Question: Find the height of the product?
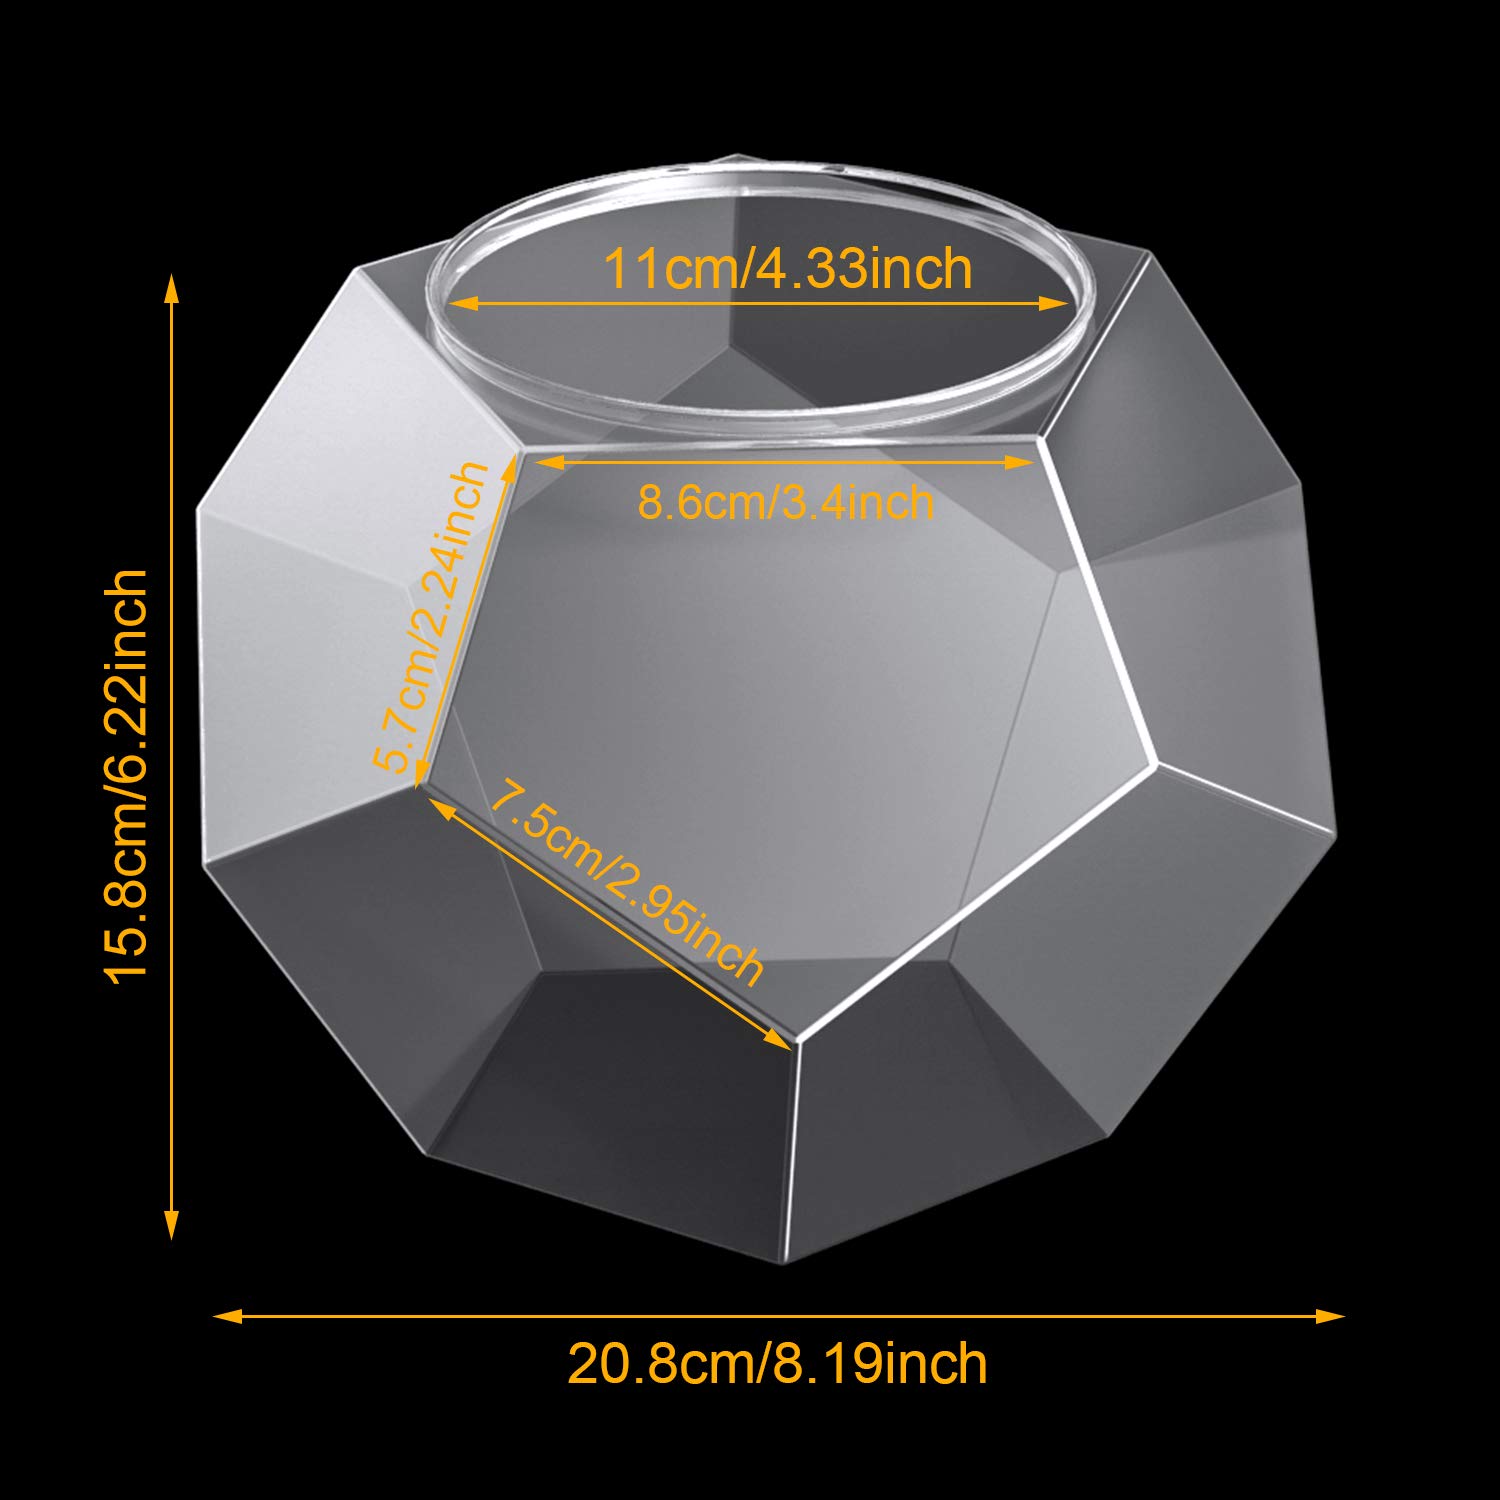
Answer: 15.8 centimetre